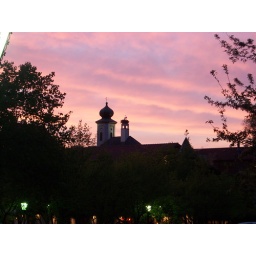
The top of the restaurant towers against the red night sky.